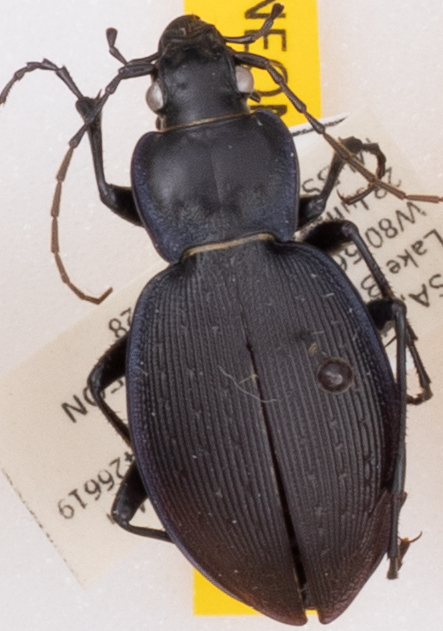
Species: Carabus goryi
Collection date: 2022-06-28
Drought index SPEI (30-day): -0.616
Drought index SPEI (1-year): -0.922
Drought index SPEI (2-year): -0.46